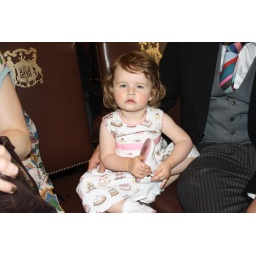
J &amp;amp; V Wedding June 2010. Another beautiful girl in her fab dress